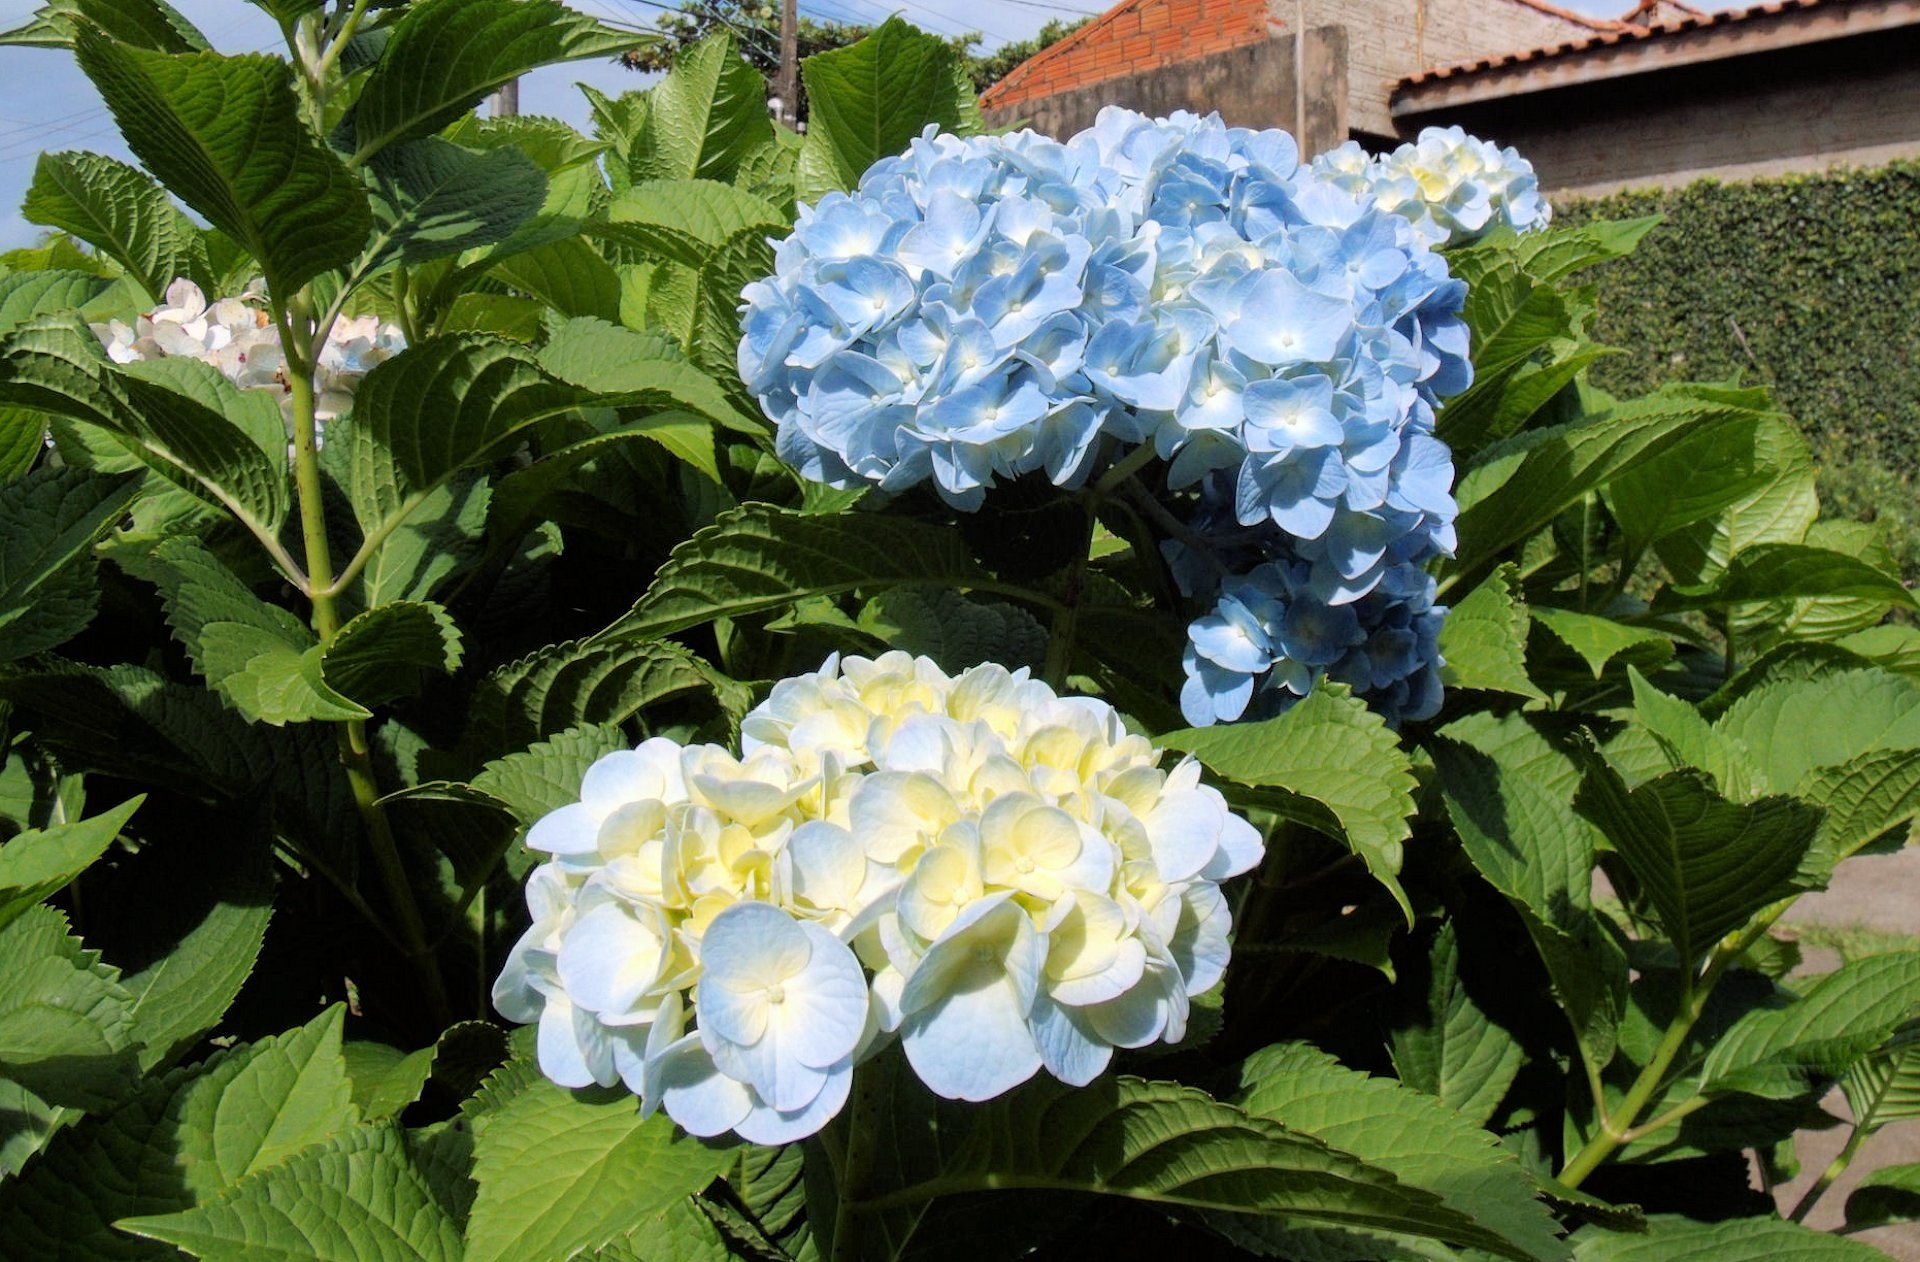
nature, plant, flower, green, botany, garden, flora, hydrangea, flowers, viburnum, flowering plant, hydrangeaceae, cornales, land plant, hydrangea serrata